European Free Trade Association Surveillance Authority

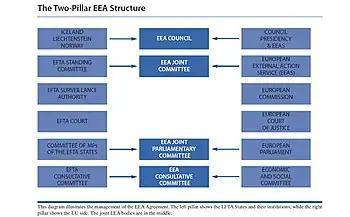
The two pillar structure of the EEA Agreement

The administration and management of the EEA is shared between the EU and the EEA EFTA States in a two-pillar structure where the EU and its institutions constitute one pillar, while the EEA EFTA States and their institutions constitute the other pillar, mirroring those of the EU. Between those two pillars several joint bodies have been established, such as the EEA Council and the EEA Joint Committee. Through these joint bodies, the 31 EEA States jointly implement and develop the EEA Agreement.